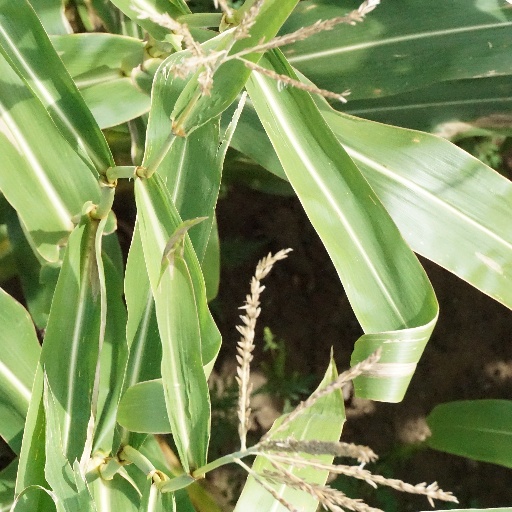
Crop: maize; corn